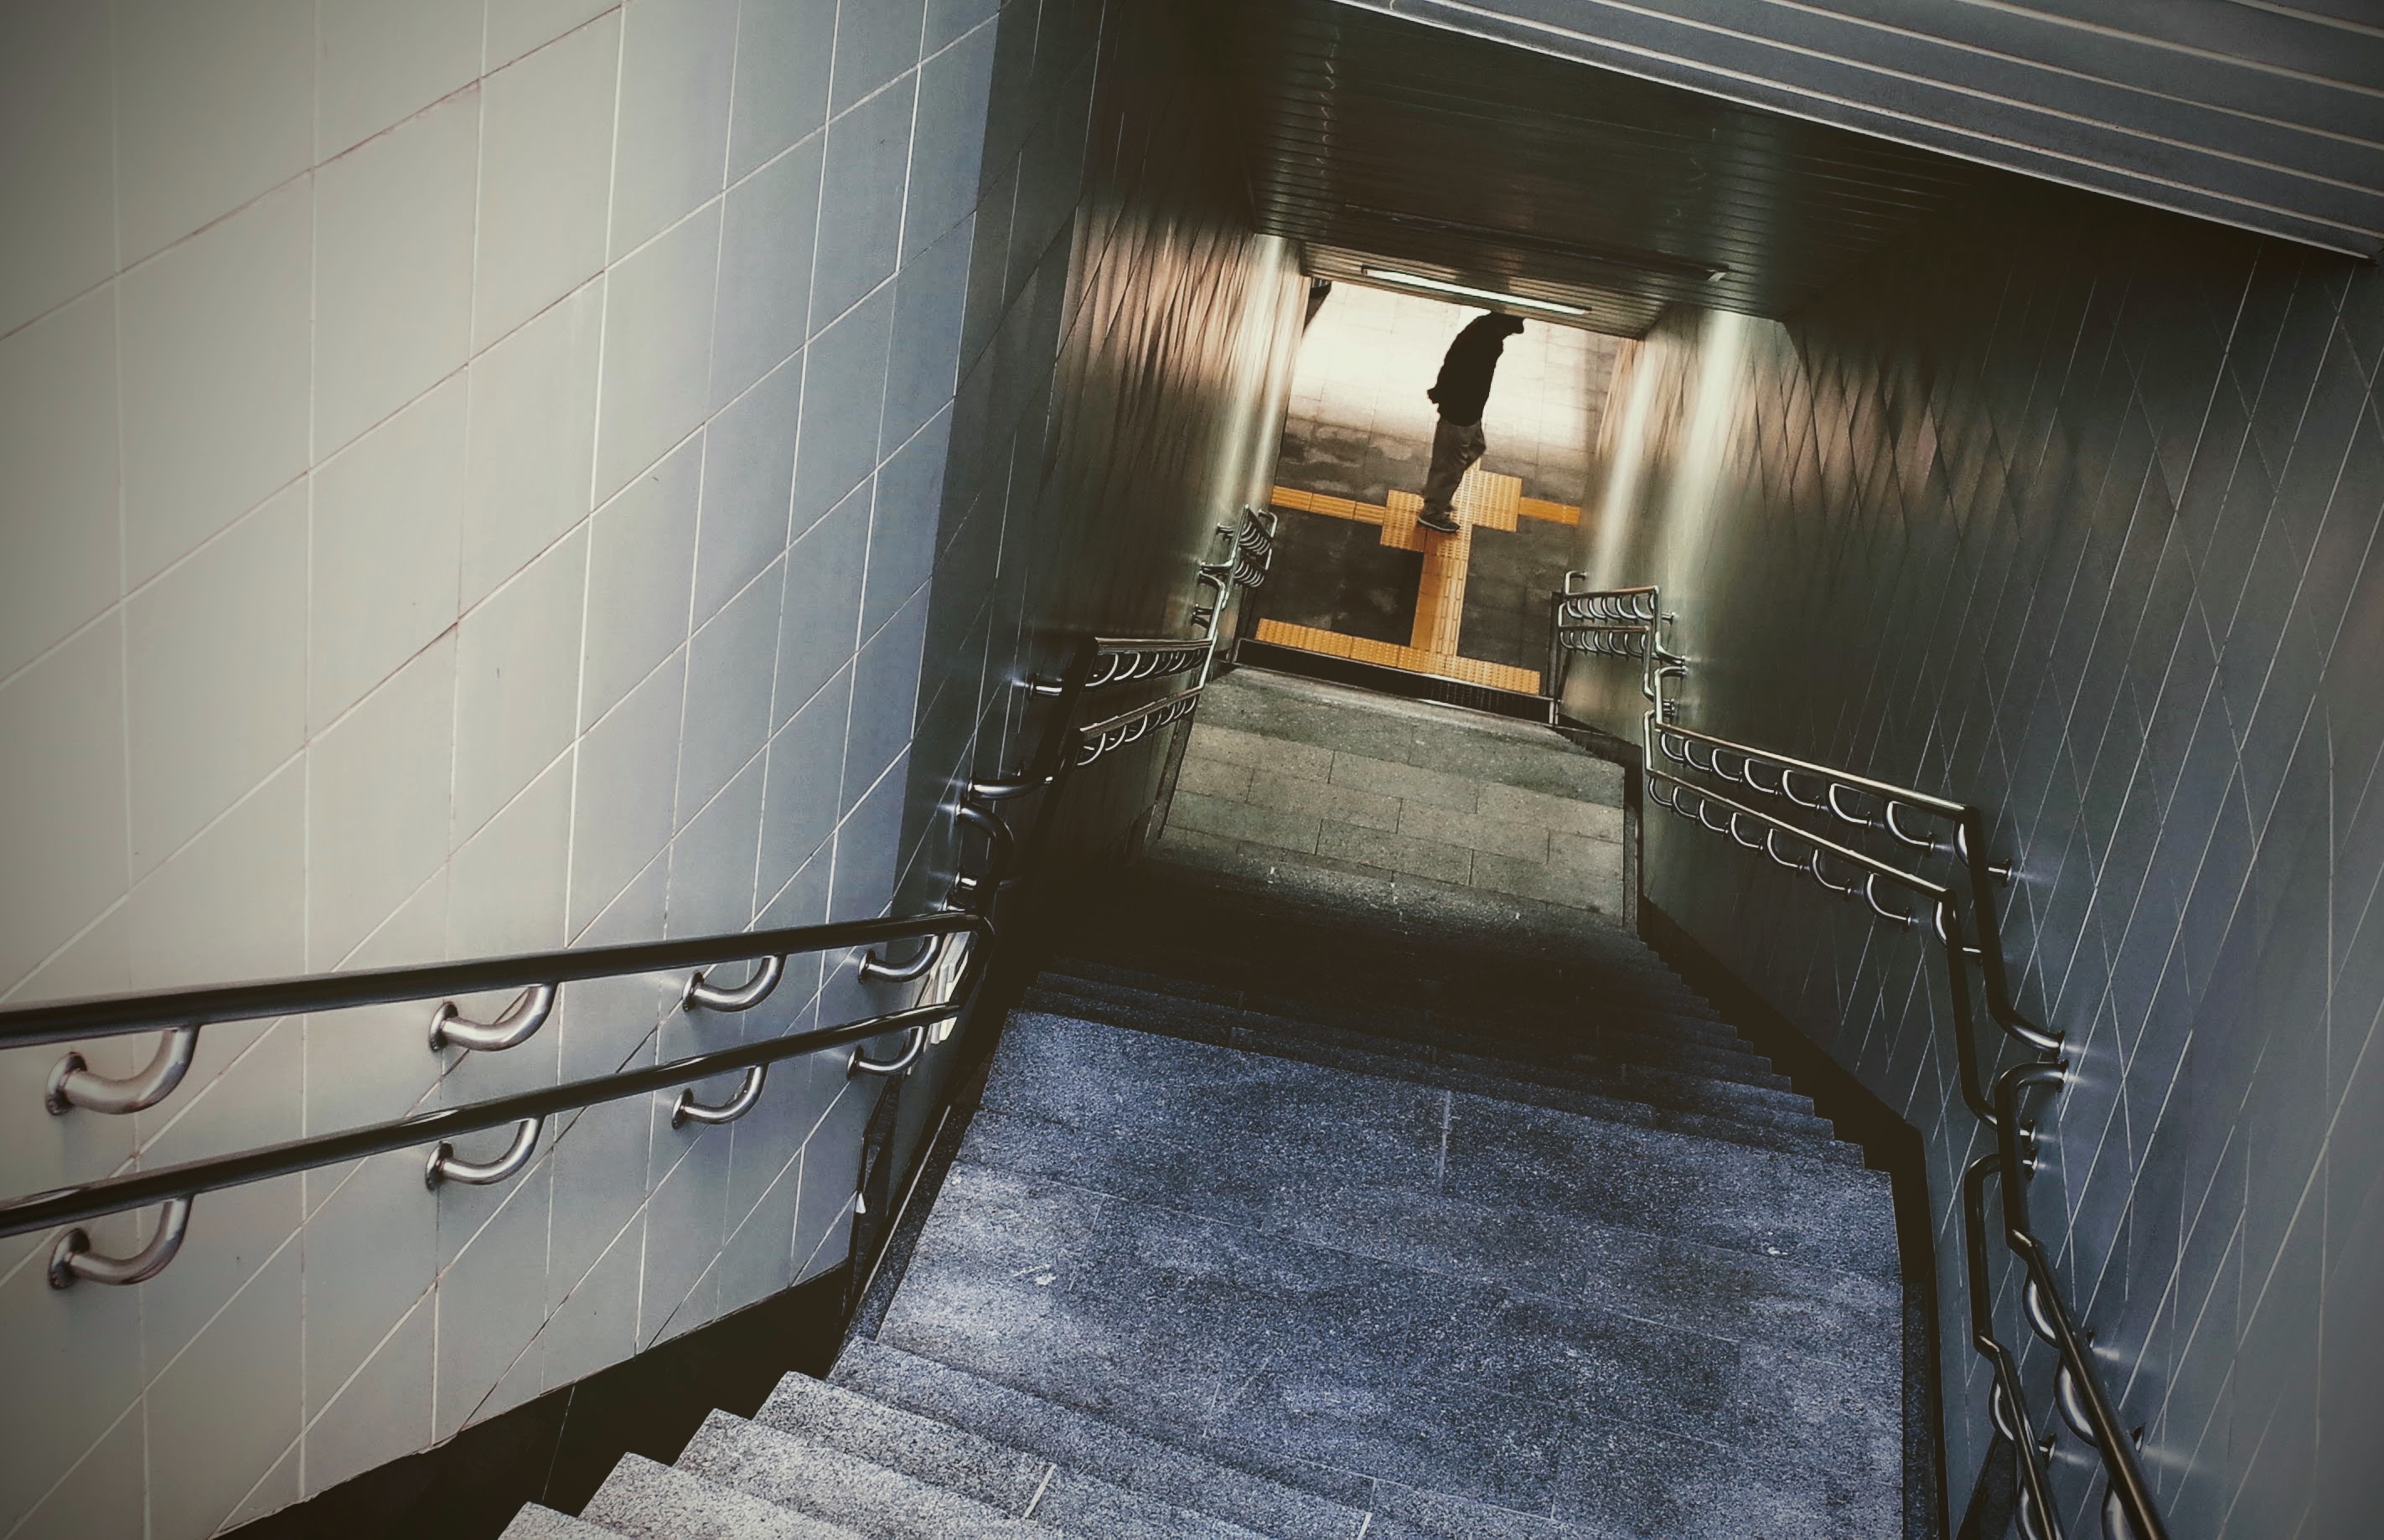
light, architecture, house, floor, home, wall, step, hall, room, modern, interior design, stairs, contemporary, handrails, subway station, downstairs